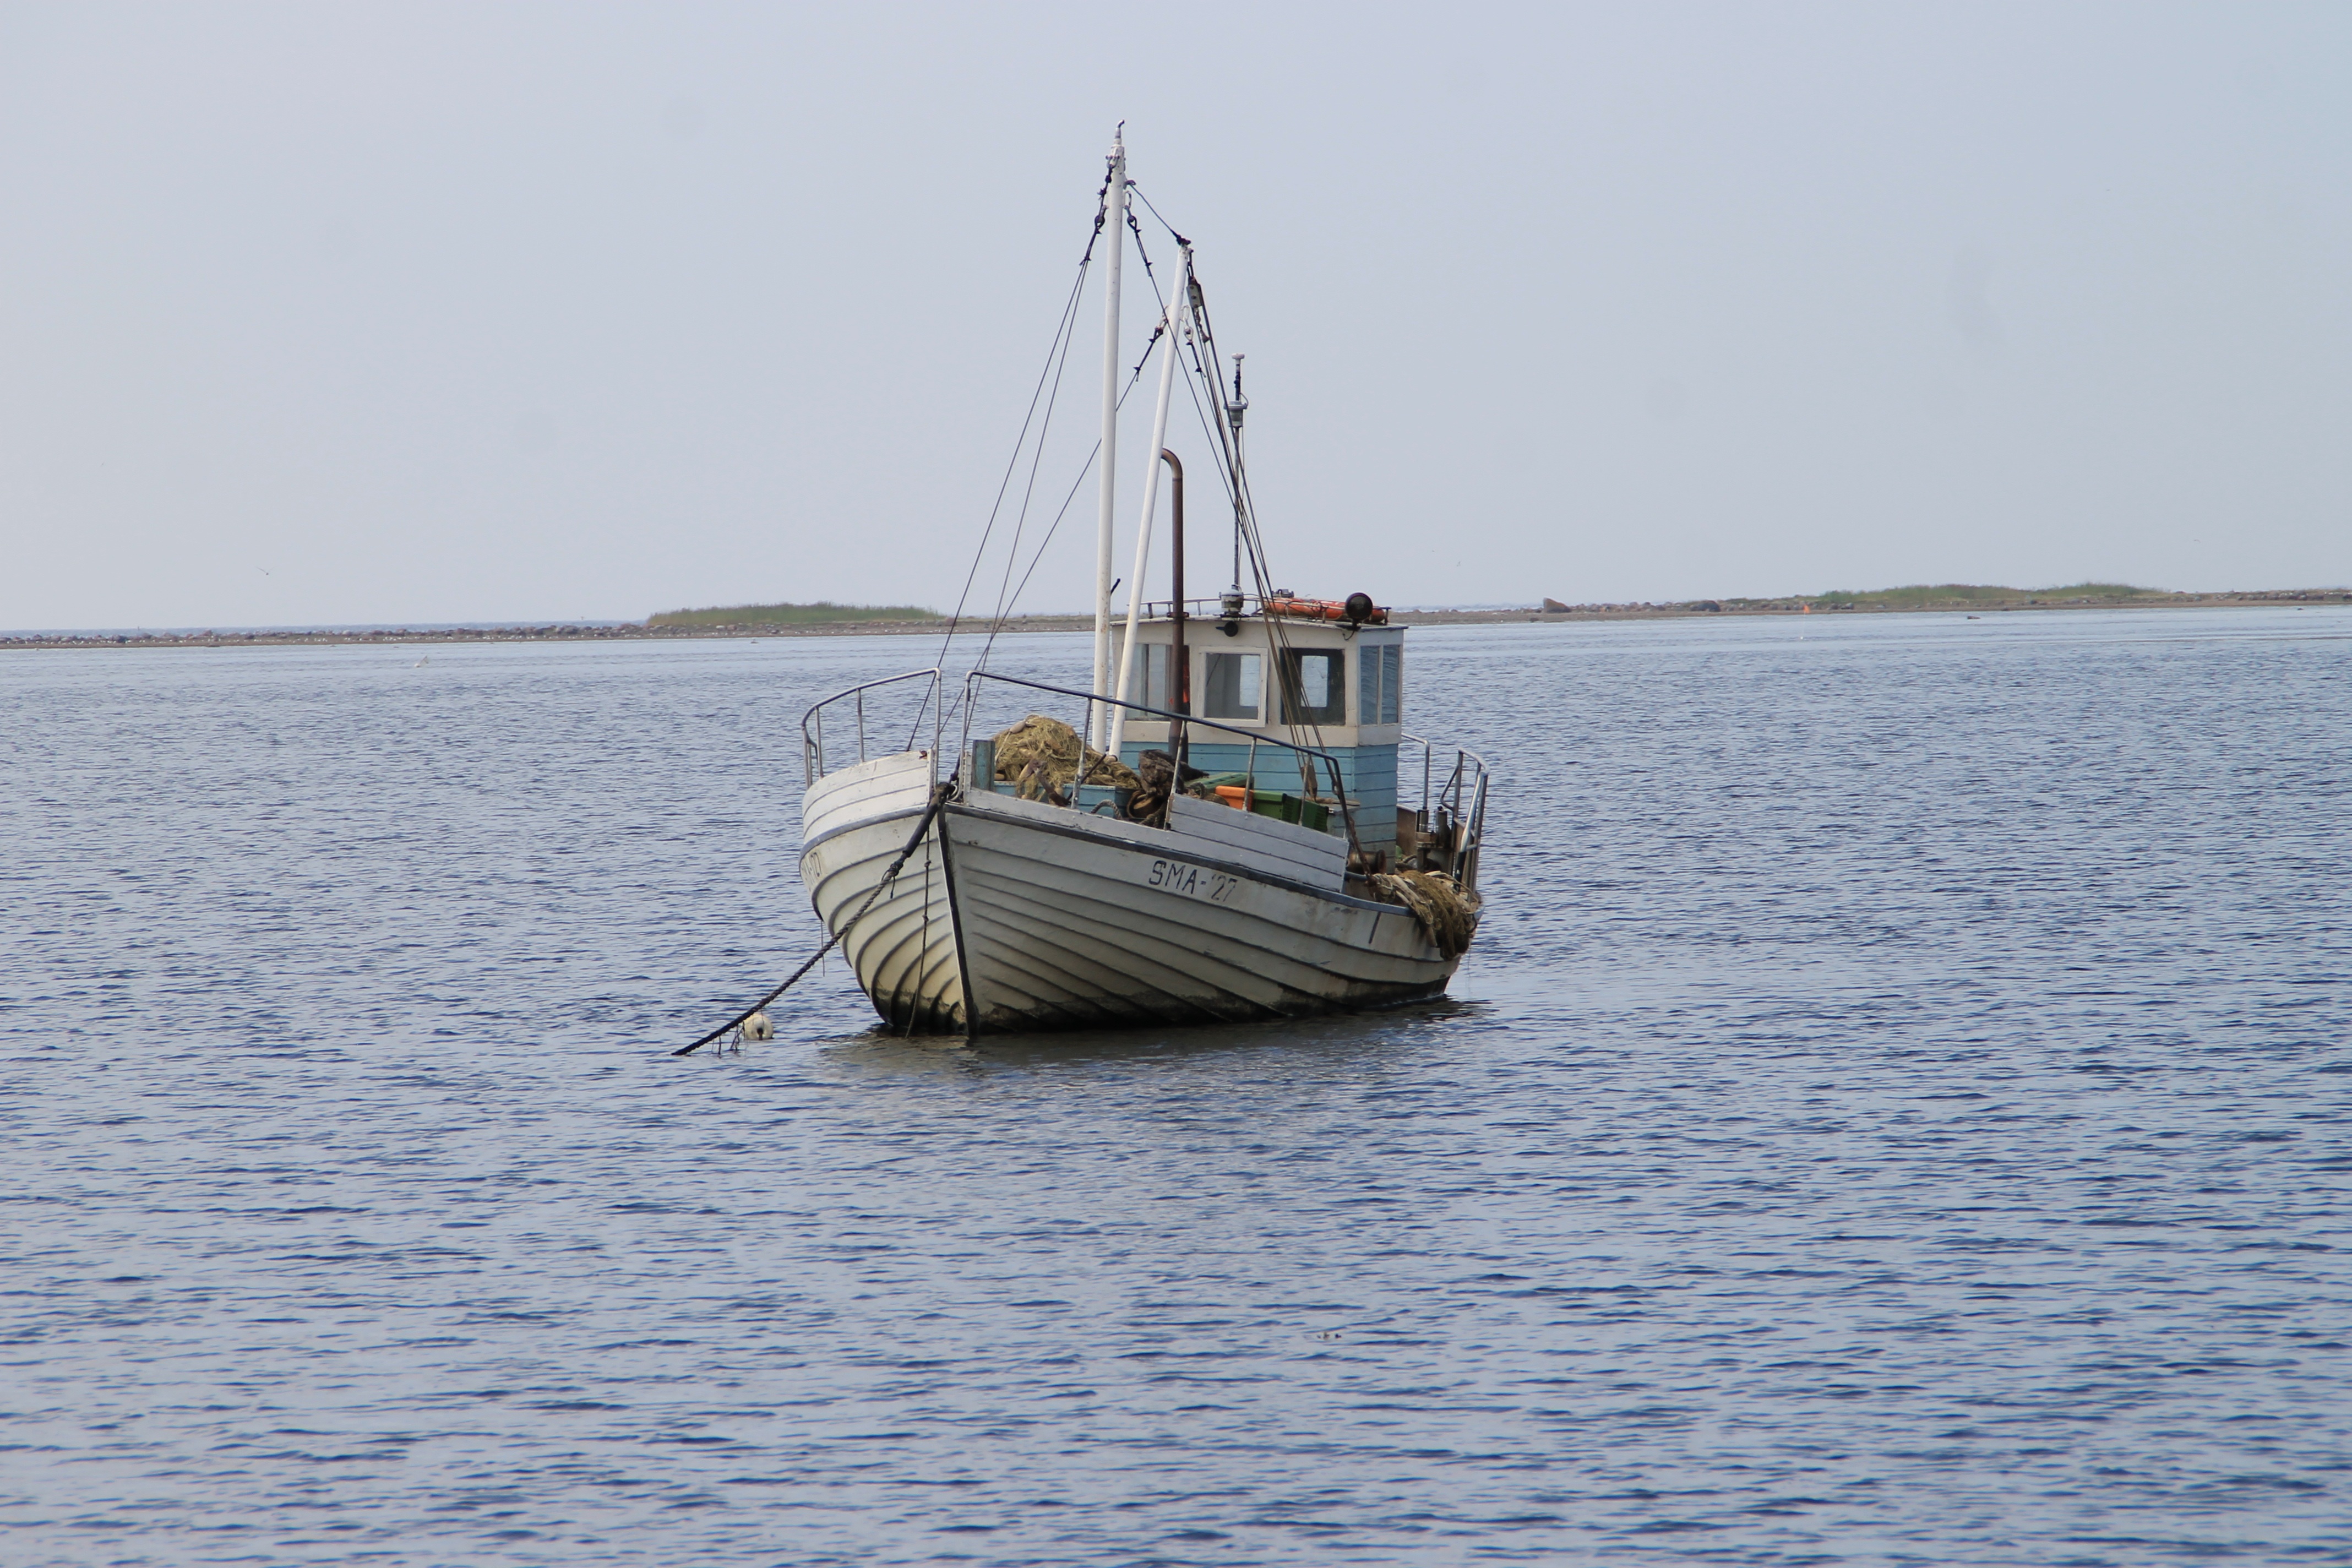
sea, boat, ship, vehicle, mast, sailing, bay, sailboat, sail, channel, watercraft, schooner, sailing ship, fishing vessel, fishing trawler